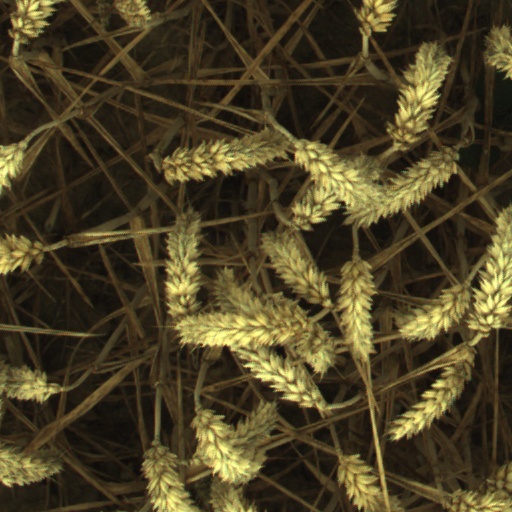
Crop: wheat